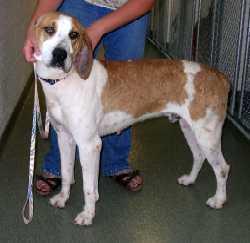
Walker_hound